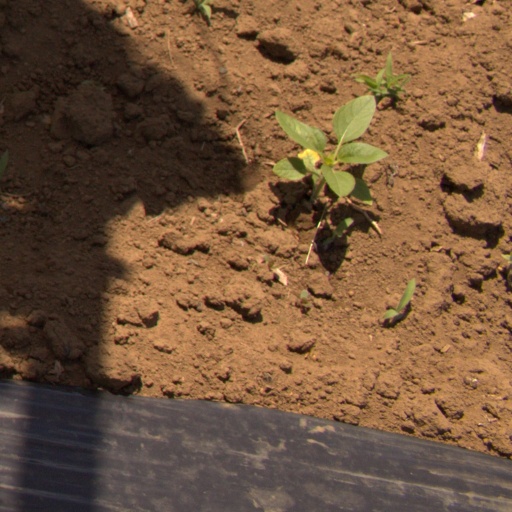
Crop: Jerusalem artichoke